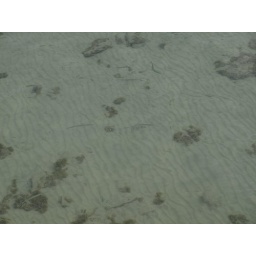
Tioman Island, Sword fish in the clear waters